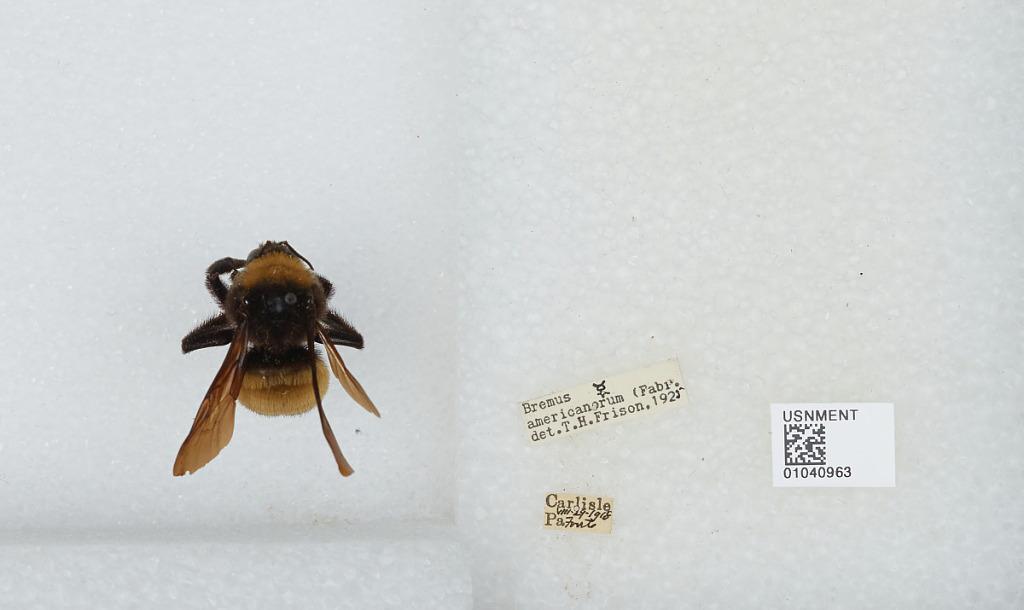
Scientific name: Bombus (Fervidobombus) pensylvanicus pensylvanicus (De Geer)
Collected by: Fouts
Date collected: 1918-8-29
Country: United States
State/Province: Pennsylvania
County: Cumberland
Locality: Carlisle
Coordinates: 40.2015, -77.1889
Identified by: Frison, T. H.